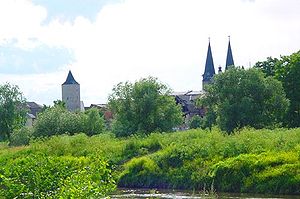
Calbe (Saale) / Geografi
Calbe, til venstre "Hexenturm", til højre Stephani-Kirken
Calbe (Saale) er en by i Salzlandkreis i den tyske delstat Sachsen-Anhalt